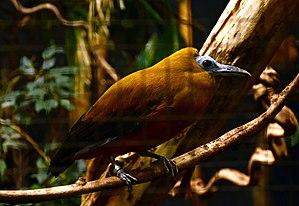
Coracine chauve ( Perissocephalus tricolor ) au Parc des Oiseaux, à Villars-les-Dombes.